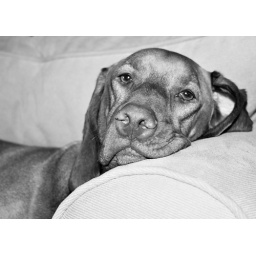
Benci in black and white